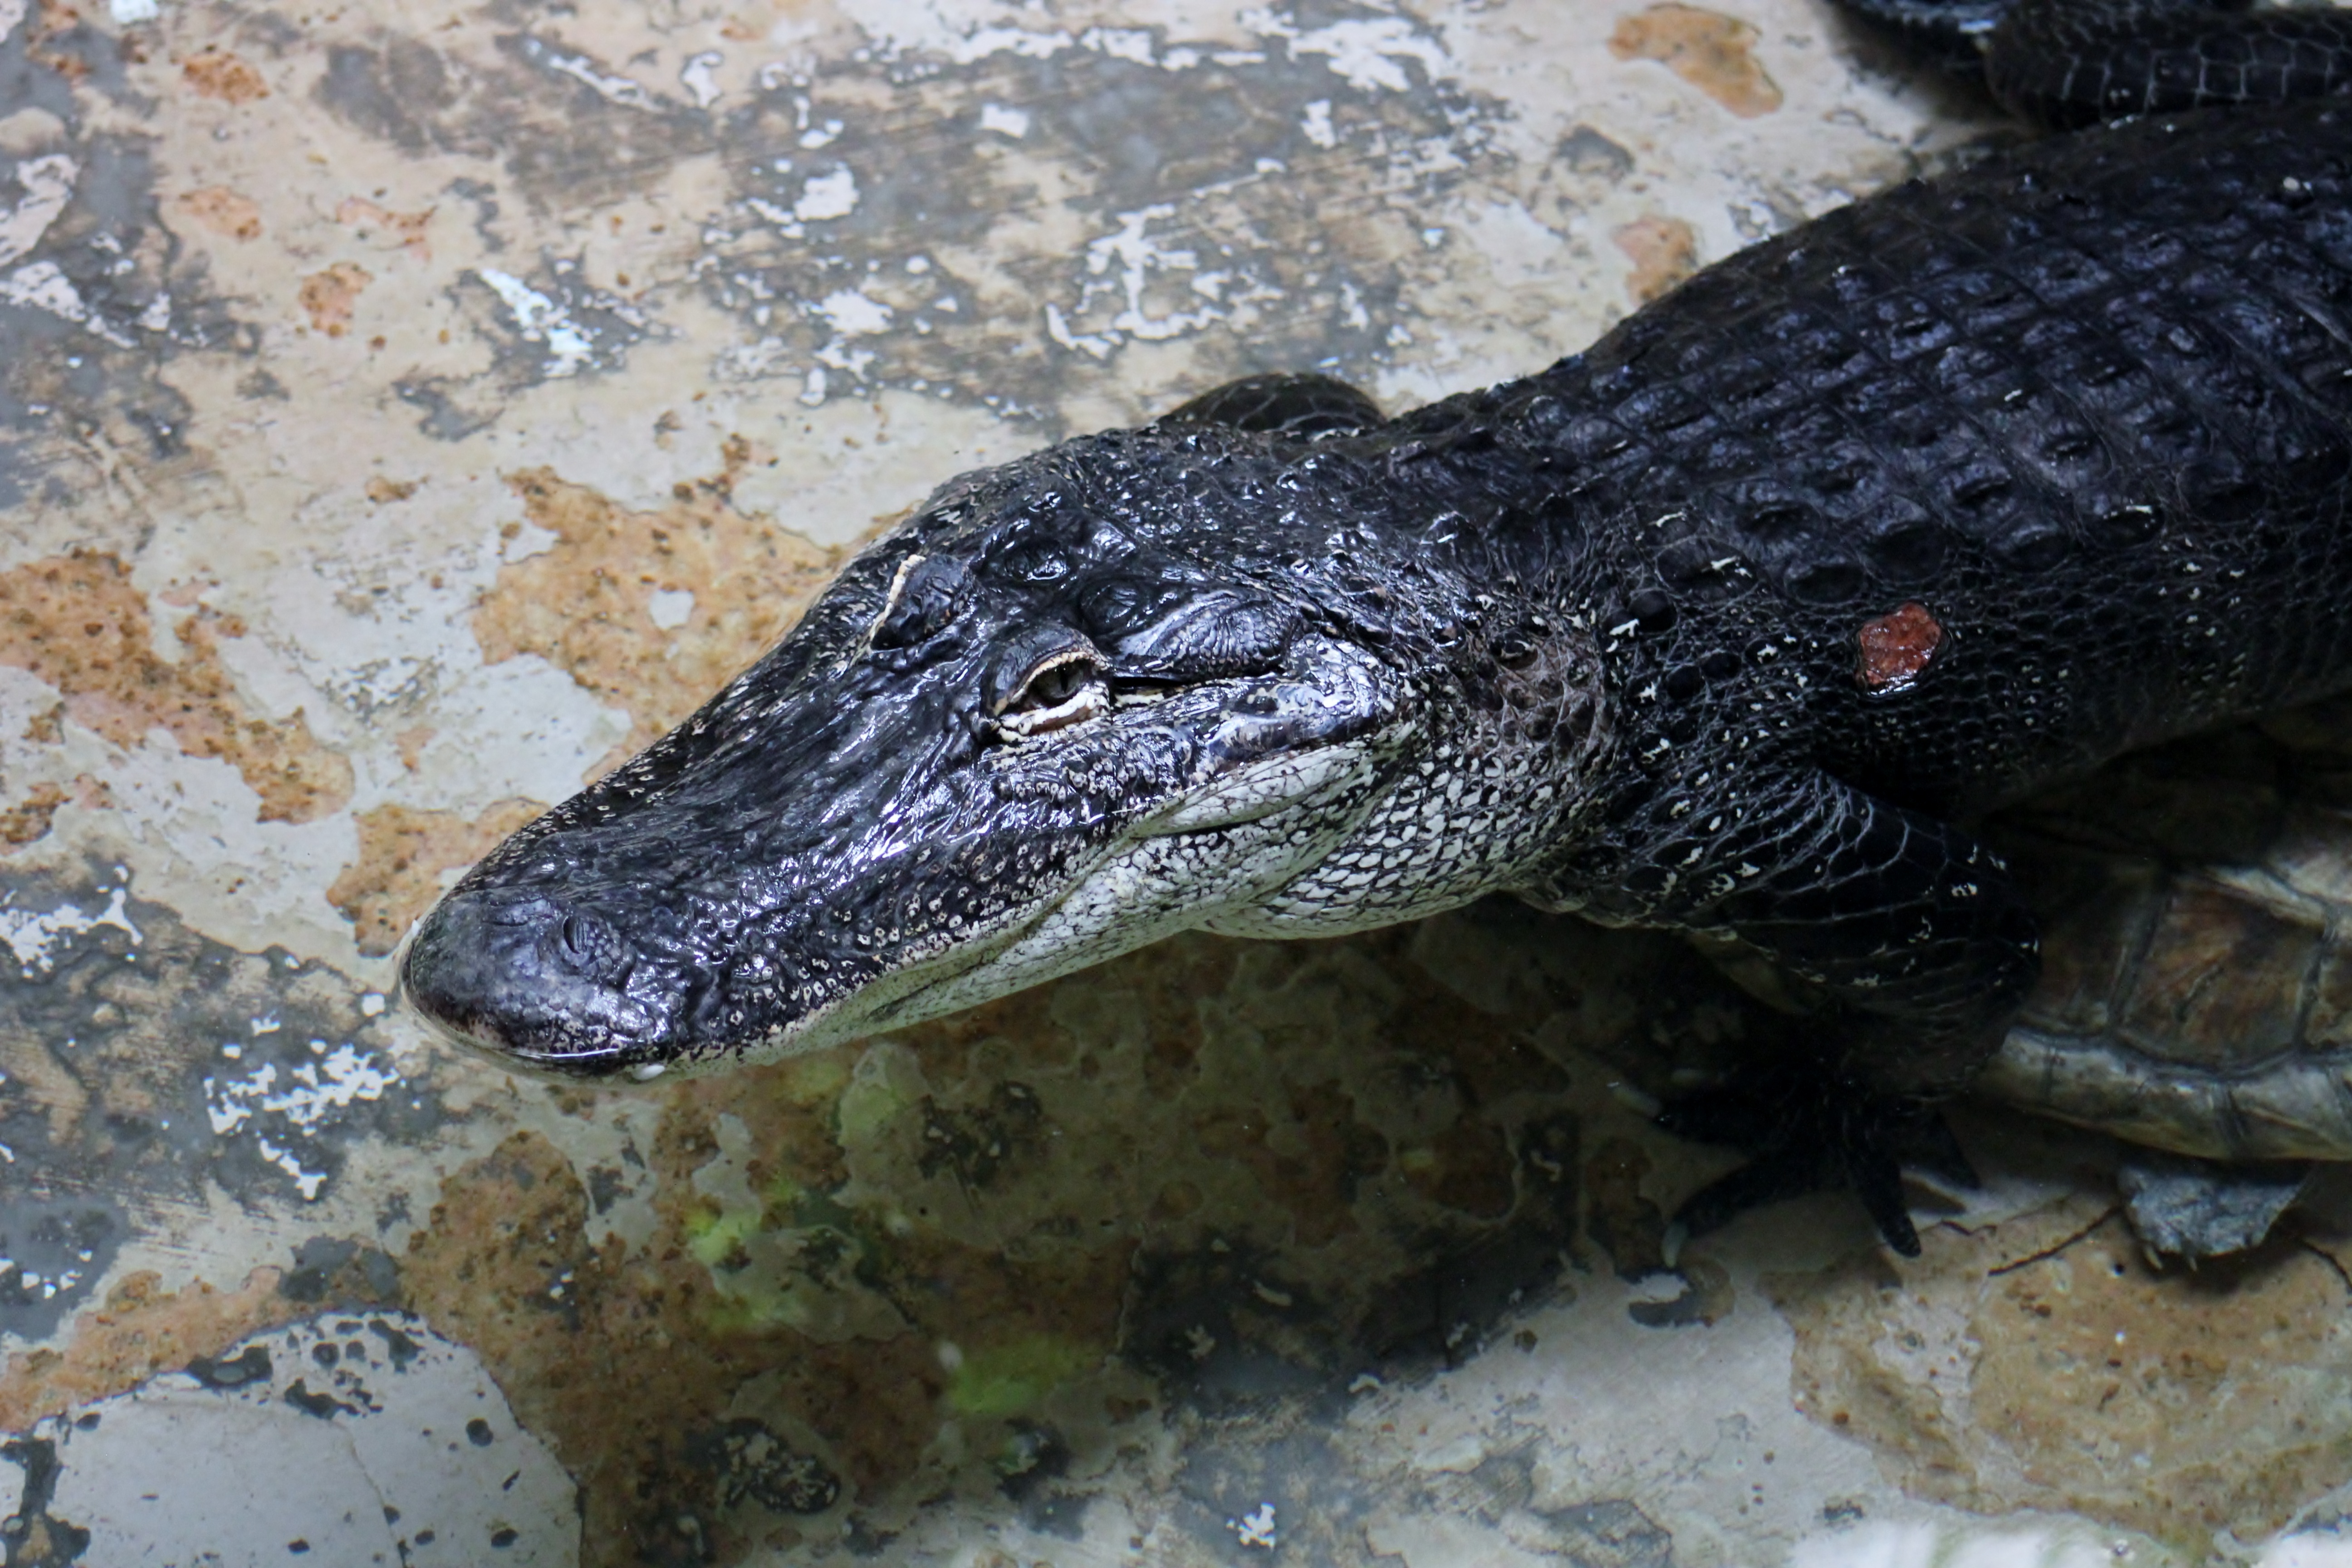
wildlife, zoo, reptile, fauna, crocodile, alligator, vertebrate, gator, crocodilia, common snapping turtle, american alligator, nile crocodile